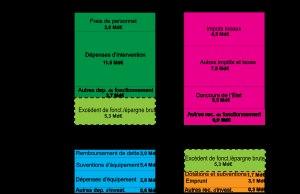
En France, la région est, en vertu de l'article 72 de la Constitution, une collectivité territoriale, c'est-à-dire une personne morale de droit public différente de l'État, investie d'une mission d'intérêt général concernant la région, comprise en tant que territoire. À ce titre, elle possède une personnalité juridique, des compétences et une liberté d'administration.